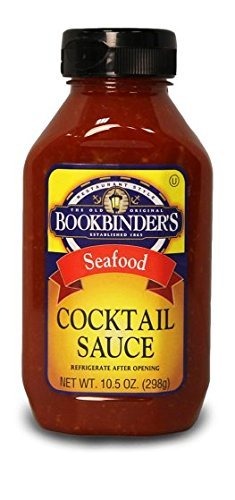
Item Name: Bookbinders Cocktail Sauce, 10.5 Ounces (Pack of 3)
Product Description: uh
Value: 31.5
Unit: Ounce

Price: 17.99